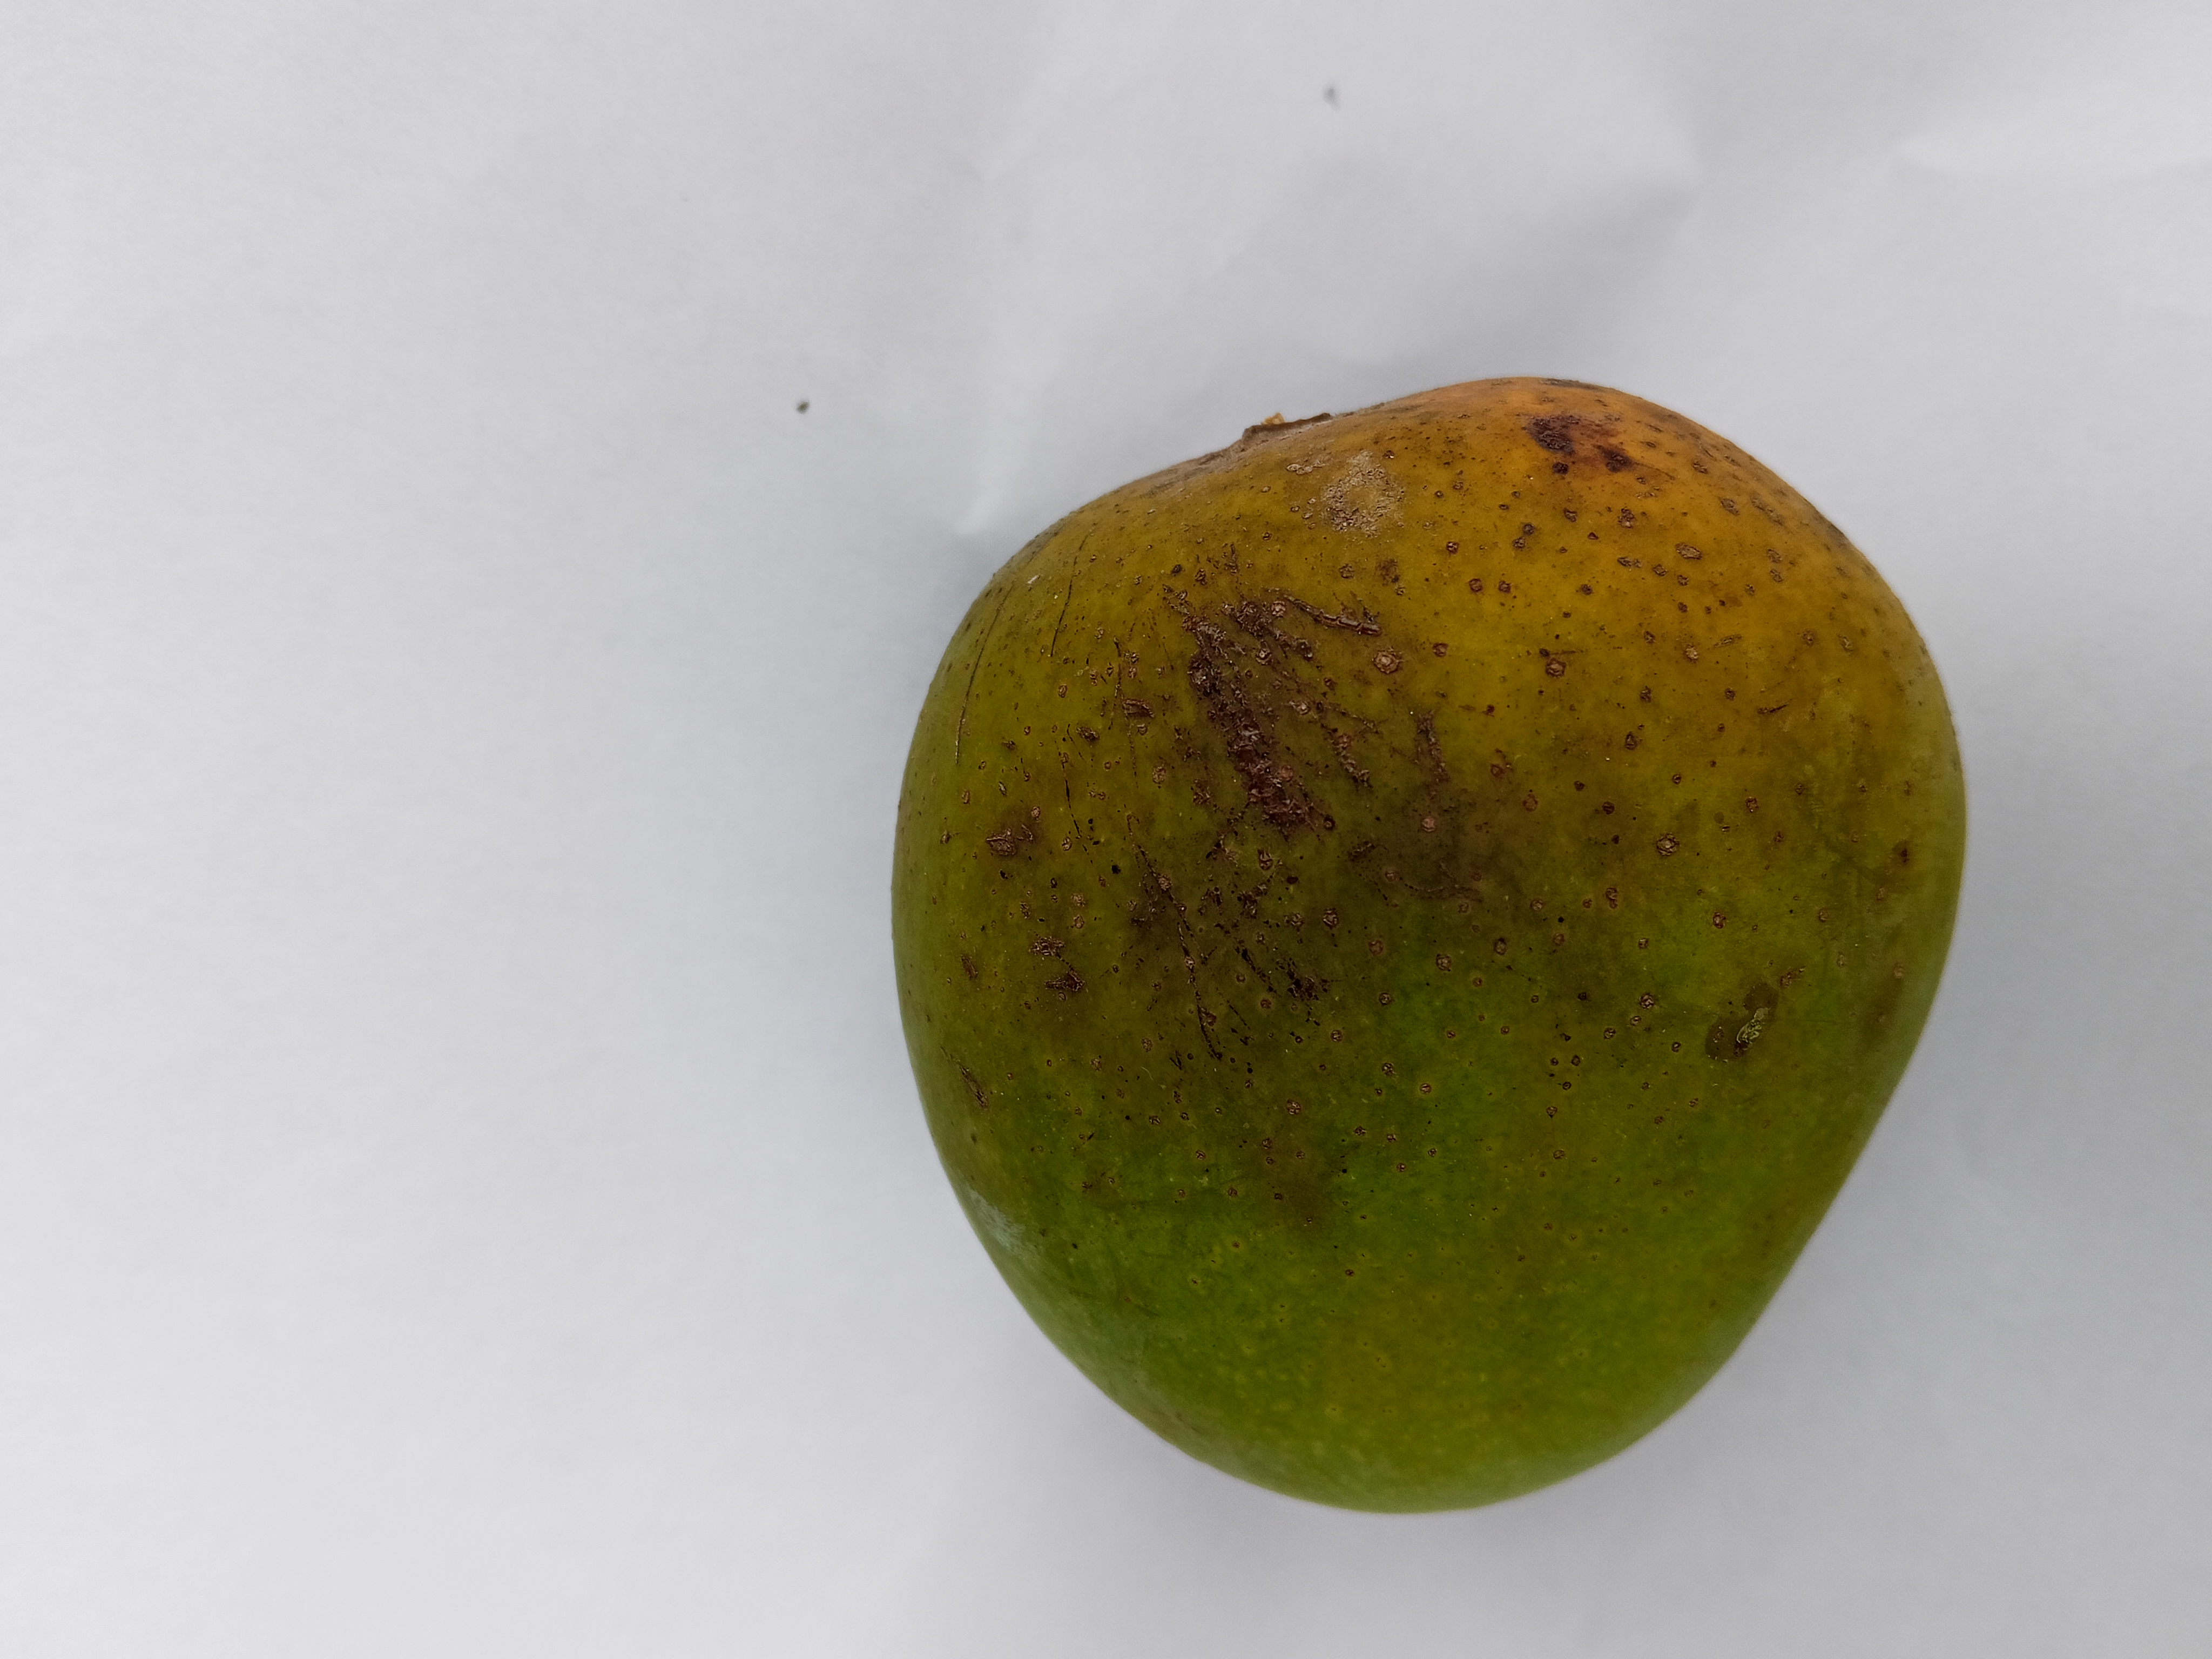
Mango variety: Himsagar